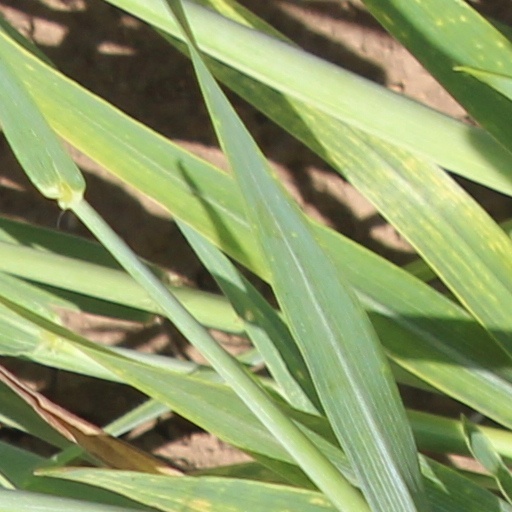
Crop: wheat